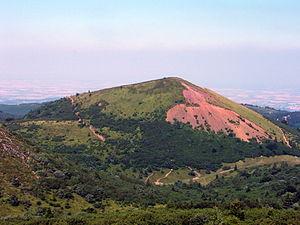
Cet article recense les volcans de France.